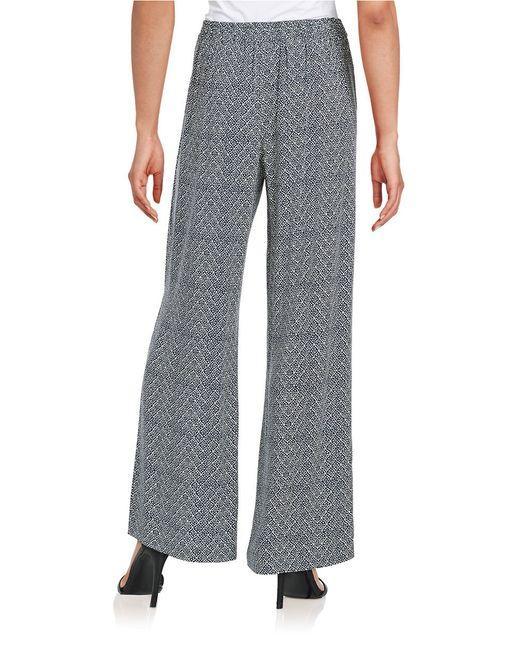
grau bedruckte lange fließende Hose, lockere Hose